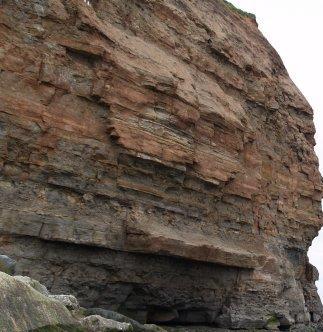
Texture: stratified